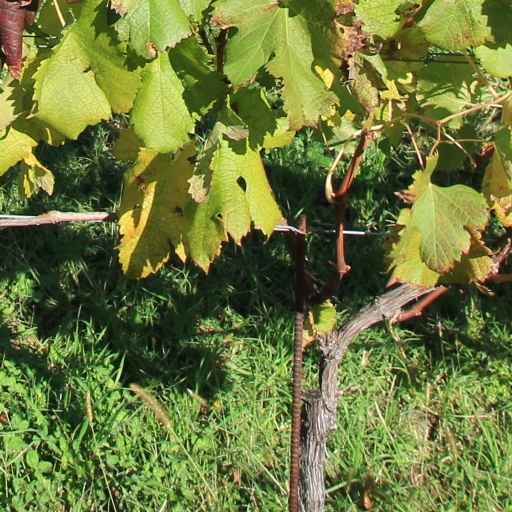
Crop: grape